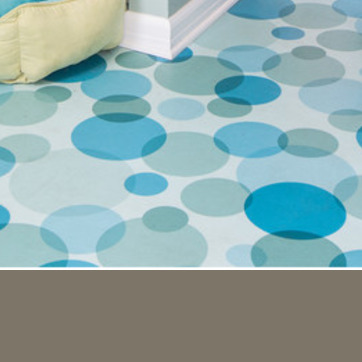
Material: carpet